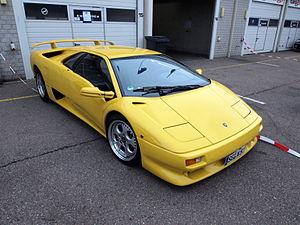
La Lamborghini Diablo est une supercar des années 1990 conçue par le constructeur automobile italien Lamborghini. Commercialisée en janvier 1990. Elle succède à la légendaire Lamborghini Countach après seize ans de carrière et 2 200 exemplaires produits.